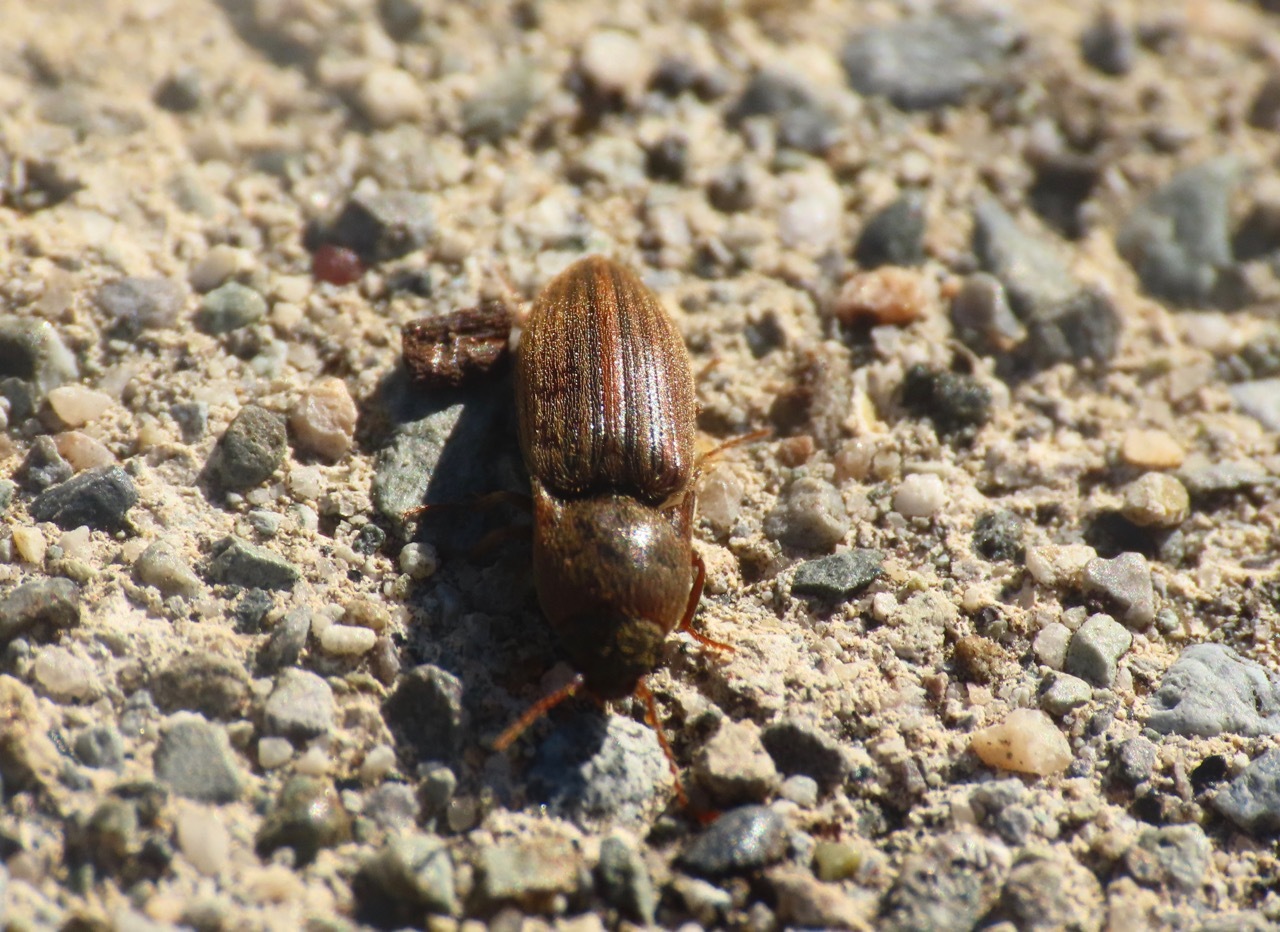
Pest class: clickbeetles_wireworms